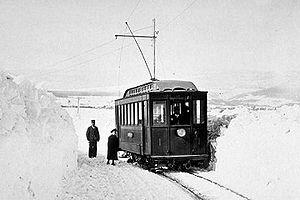
Le Rolle-Gimel était un tramway qui circula du 12 octobre 1898 au 24 septembre 1938 dans le canton de Vaud.